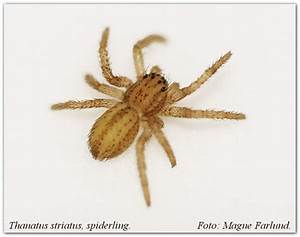
Label: spider